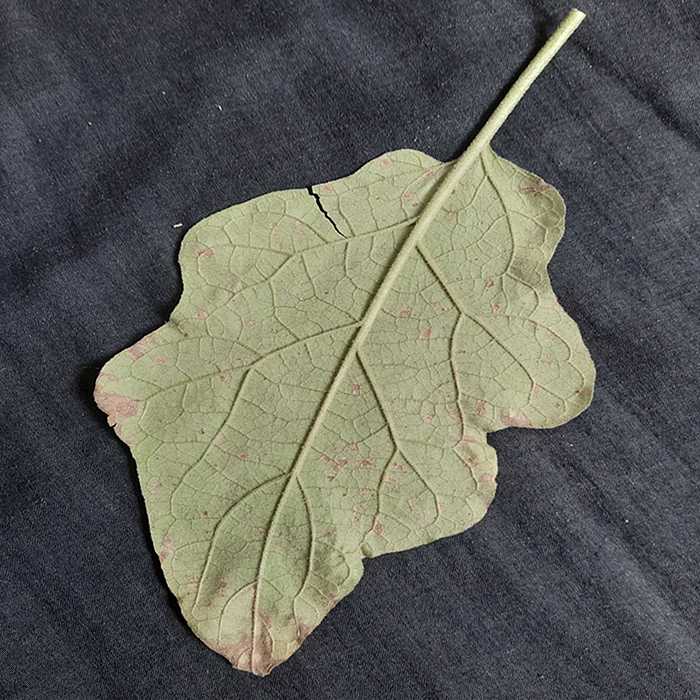
Plant: Eggplant
Label: Eggplant Cercopora leaf spot